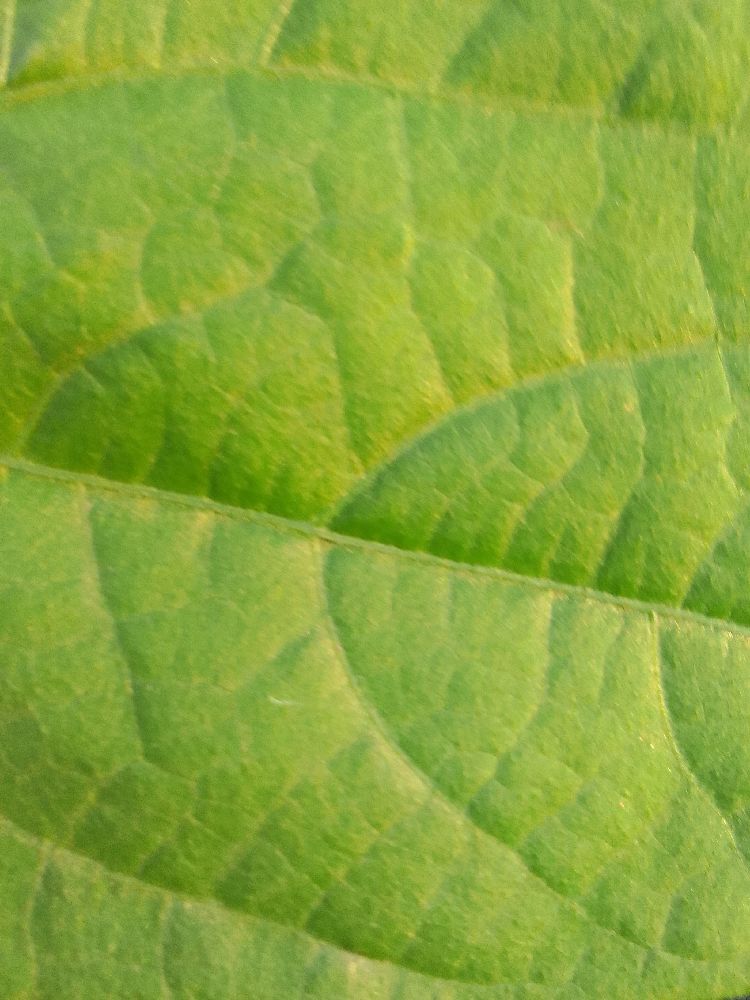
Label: healthy